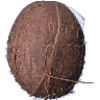
Label: Cocos 1